Fort de Barchon

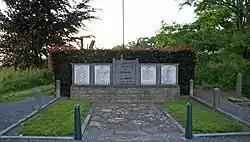
Barchon war memorial

Barchon opened fire on the morning of 10 May in support of Fort Eben-Emael with 15 cm guns. The anti-aircraft battery shot down a German aircraft. Belgian Army field forces withdrew on 11 May, leaving the Liège forts to fight alone. Barchon continued to support Eben-Emael and Aubin-Neufchâteau. On the 12th the fort was directly attacked by German infantry. The next day Barchon was heavily bombarded by artillery. One of the 75 mm guns was overcharged and exploded. Bombardment and infantry attacks continued through the 17th, when the fort was attacked by air. Heavily damaged, the fort fought into the 18th, when the 105 mm turret was knocked out. The Germans requested surrender, whereupon the artillery and aerial bombardments resumed. The Germans mounted an infantry assault in the afternoon, supported by flamethrowers, that took the fort at 1800 hours. The garrison suffered four dead and twenty-two wounded.